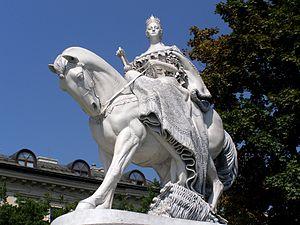
Cet article recense les statues équestres en Slovaquie.